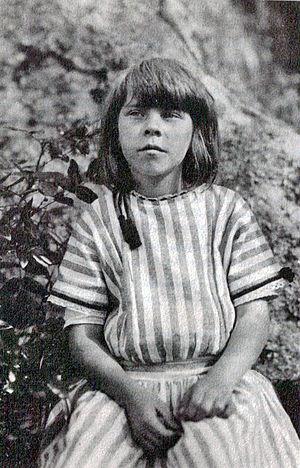
Tove Marika Jansson, née le 9 août 1914 à Helsinki et morte le 27 juin 2001 dans la même ville, est une écrivaine, peintre, illustratrice et dessinatrice de bande dessinée finlandaise parlant suédois. En 1966, pour sa contribution en tant qu'auteure de livres pour enfants, elle reçoit le prix Hans-Christian-Andersen.